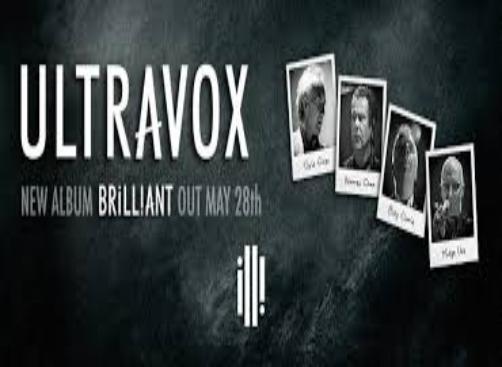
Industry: Leisure